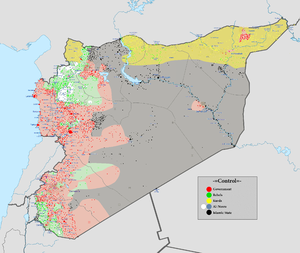
Guerre civile syrienne au 1er janvier 2016
La guerre civile syrienne — ou révolution syrienne — est un conflit armé en cours depuis 2011 en Syrie. Elle débute dans le contexte du Printemps arabe par des manifestations majoritairement pacifiques en faveur de la démocratie contre le régime baasiste dirigé par le président Bachar el-Assad. Réprimé brutalement par le régime, le mouvement de contestation se transforme peu à peu en une rébellion armée.
L'État islamique, aussi appelé Daech, est une organisation terroriste, militaire et politique, d'idéologie salafiste djihadiste ayant proclamé le 29 juin 2014 l'instauration d'un califat sur les territoires sous son contrôle. De l'été 2014 au printemps 2019, il forme un proto-État en Irak et en Syrie où il met en place un système totalitaire. Son essor est notamment lié aux déstabilisations géopolitiques causées par la guerre d'Irak et la guerre civile syrienne.